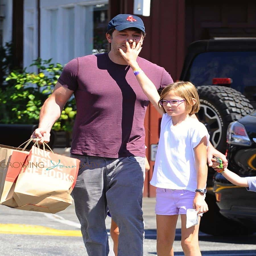
actor arrives at the market with person